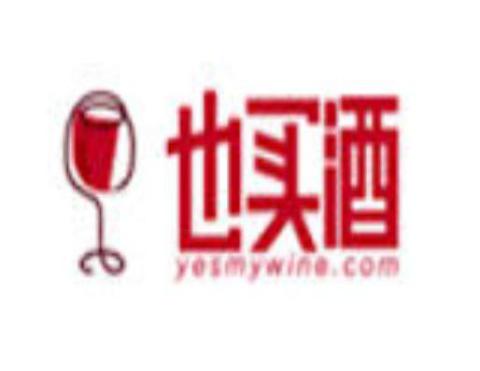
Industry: Food